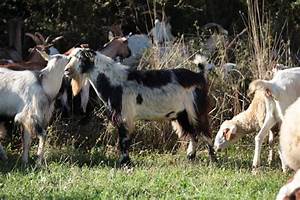
Label: pecora